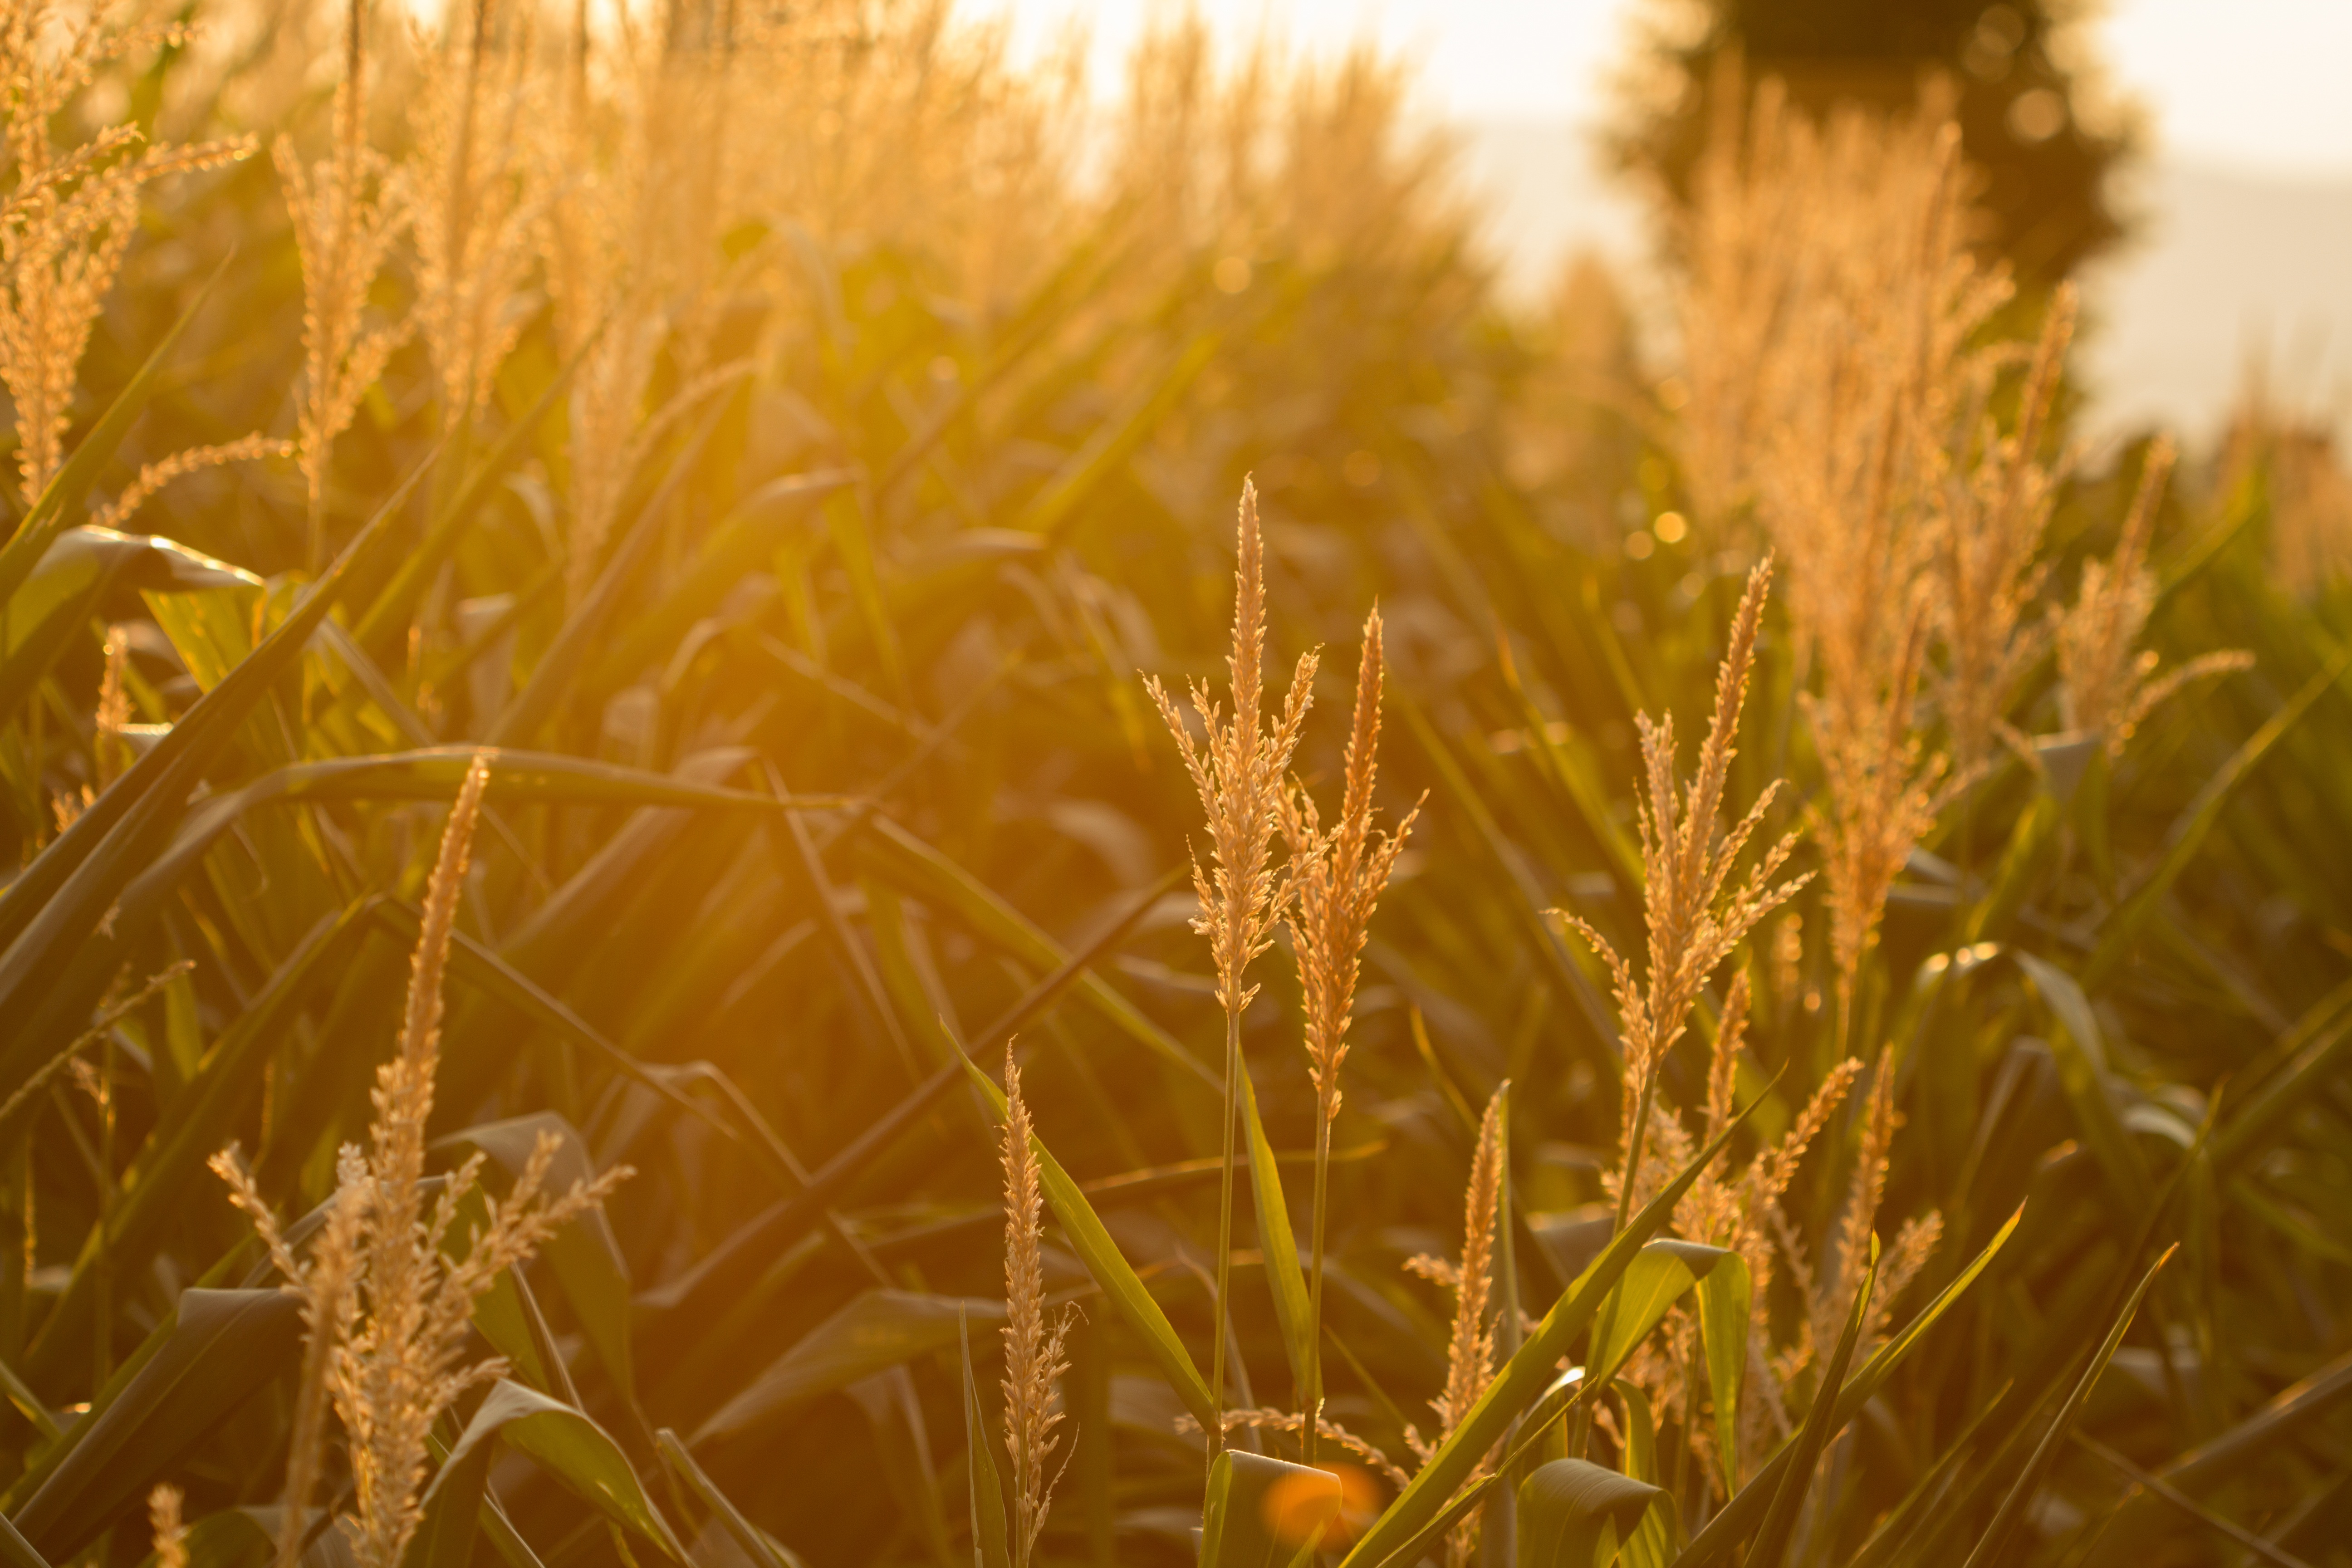
landscape, nature, grass, plant, sunshine, sunset, field, wheat, grain, prairie, sunlight, leaf, flower, summer, food, crop, scenic, autumn, agriculture, lighting, spike, cereal, cornfield, cereals, evening sun, sunbeam, arable, golden yellow, flowering plant, evening light, corn stalks, grass family, plant stem, land plant